Frederick Carter

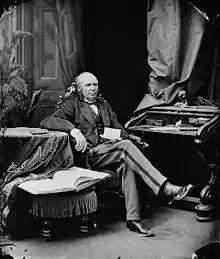
Carter in 1869

Sir Frederick Bowker Terrington Carter (February 12, 1819 – March 1, 1900) was a Canadian lawyer and politician who served as Premier of Newfoundland from 1865 to 1870 and from 1874 to 1878.